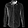
Label: Shirt